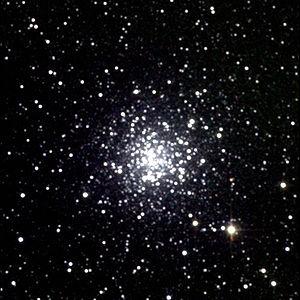
Les objets de Messier sont une liste d'objets astronomiques catalogués par l'astronome français Charles Messier dans son Catalogue des Nébuleuses et des Amas d'Étoiles, publiée en 1771, puis étendue dans sa dernière édition en 1966.